Ed Meads

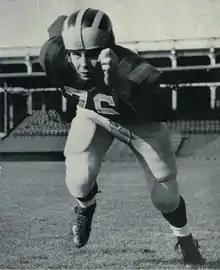
Meads from 1956 "Michiganensian"

George Edgar "Ed" Meads, Jr. (born c. 1935) was an American and Canadian football player, military field surgeon, and professor of surgery. He played college football for the University of Michigan from 1953 to 1955 and was selected as the captain of the 1955 Michigan Wolverines football team. He also played college football at the University of Western Ontario (UWO) in 1957 while attending medical school. He was selected to 1957 All-Canada team and led UWO to the 1957 Canadian national football championship.